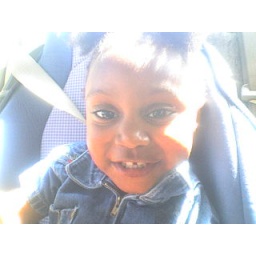
Yelana in her car seat